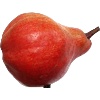
Label: red_pear